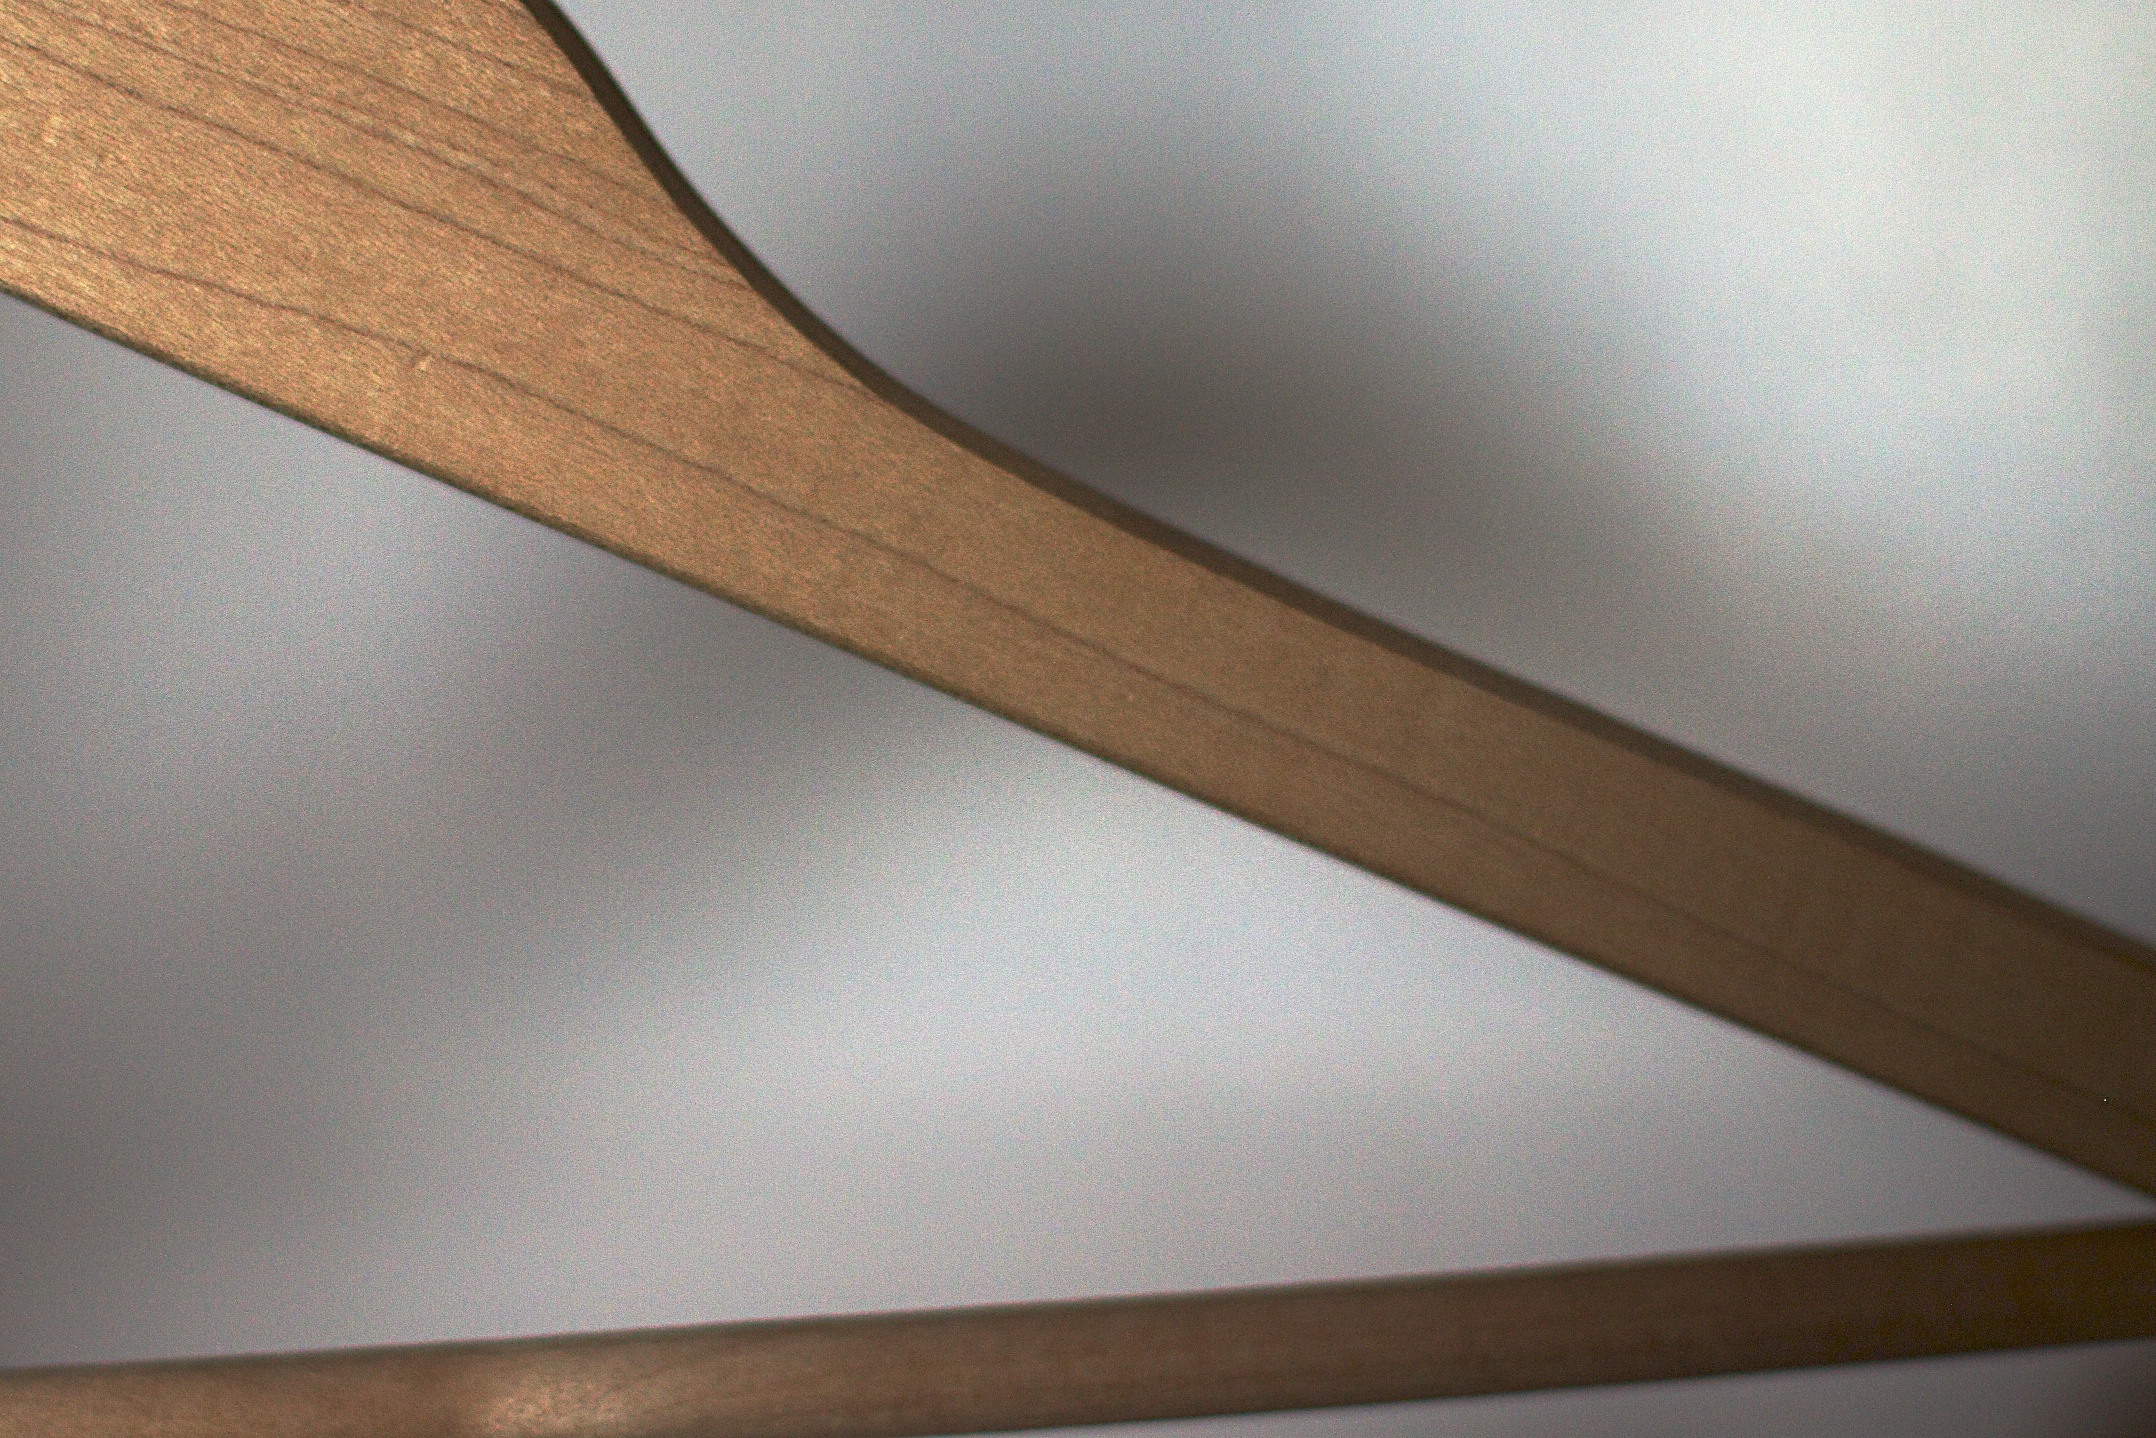
table, wing, wood, floor, wall, beam, ceiling, shelf, furniture, lighting, handrail, triangle, hardwood, dailyshoot, molding, plywood